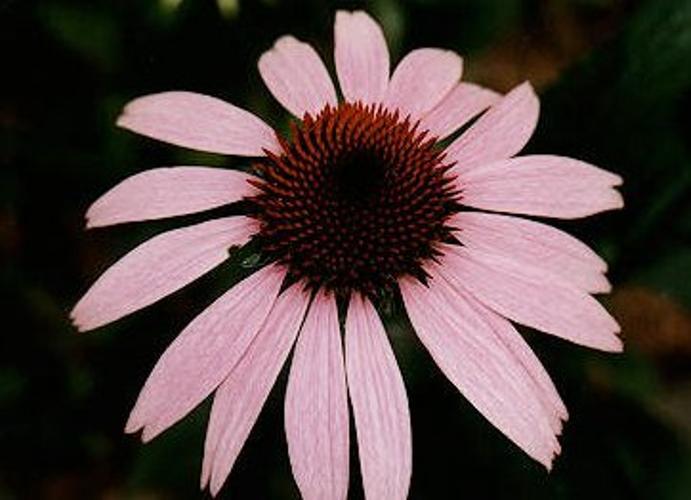
Label: purple coneflower